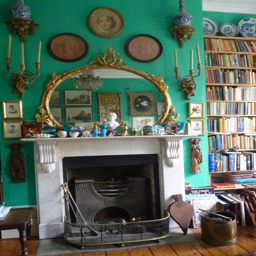
the double drawing room in a house from poetry book of taste